History of Wesleyan University

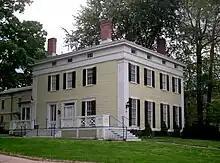
The President's House, erected in 1837–38 for Wilbur Fisk; it served as a home for the presidents of Wesleyan until 1904.

Wesleyan University is a private liberal arts college and "little university" located in Middletown, Connecticut. The now secular and co-ed institution was founded in 1831 as an all-male Methodist college.